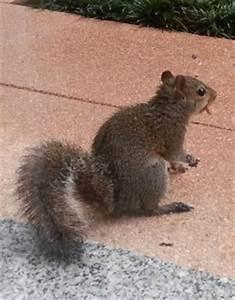
squirrel